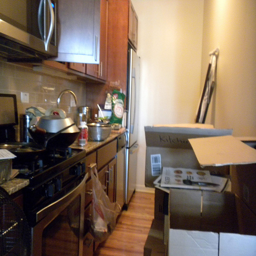
A kitchen filled with pots and pans and appliances.
A kitchen with dishes on the counters and empty boxes on the floor.
Appliances are being taken from boxes in the kitchen.
A kitchen with a pile of boxes to be unpacked
A kitchen with new appliances and things on the counter